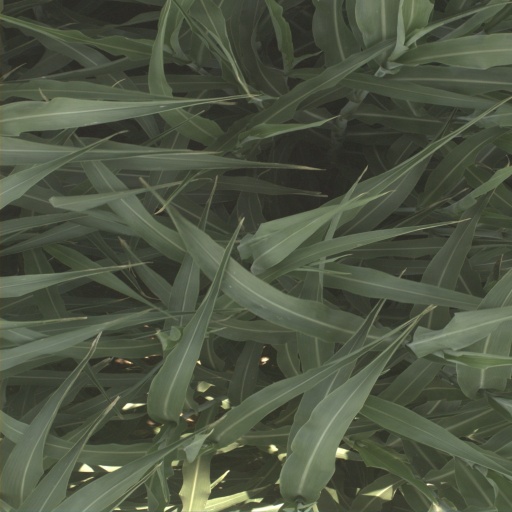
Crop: sorghum